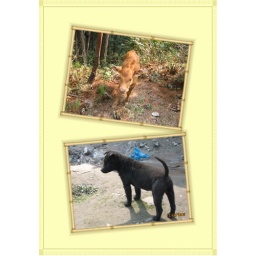
cattle and dog in iron mountain